Bürgstadt

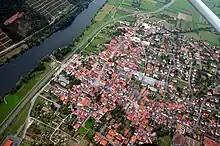
Aerial view of Bürgstadt (2008)

In the past furniture making, the growing of tobacco and (for centuries) quarrying all played a role in the local economy.